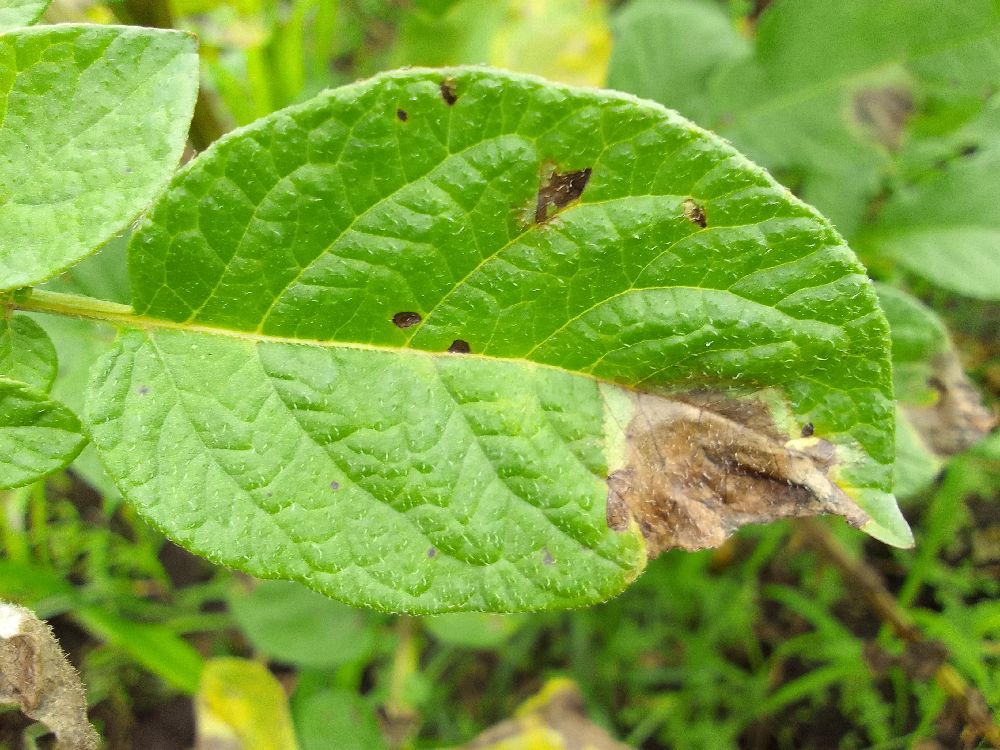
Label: Late blight